Turkmen jewelry

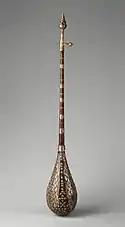
A Turkmen lute, gilded and fitted with cornelians

Turkmen jewelry is a type of jewelry originating among the various Turkmen cultures of Western and Central Asia. The jewelry was crafted both for cosmetic and spiritual reasons, and the amount of jewelry an individual adorned themselves with was equated to the person's rank in society.